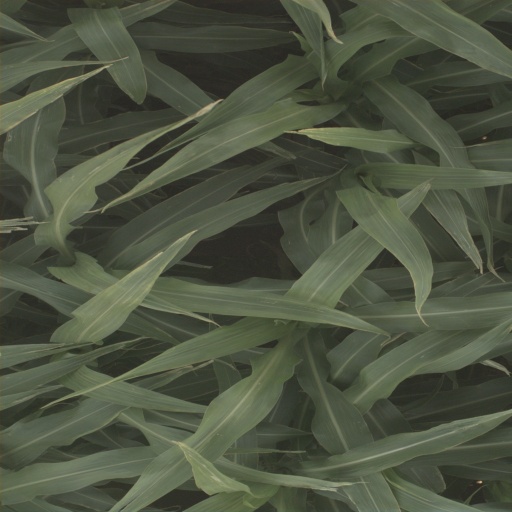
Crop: sorghum